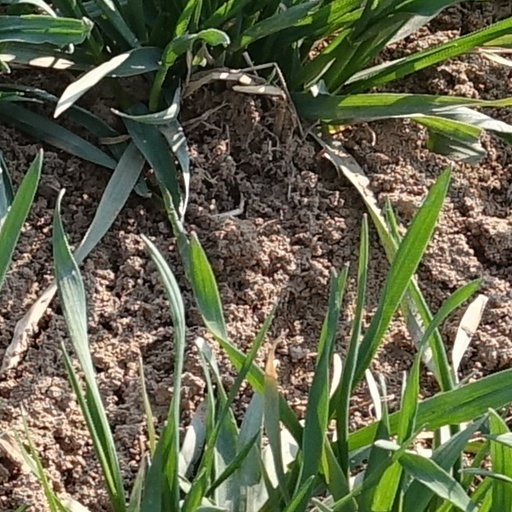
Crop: wheat